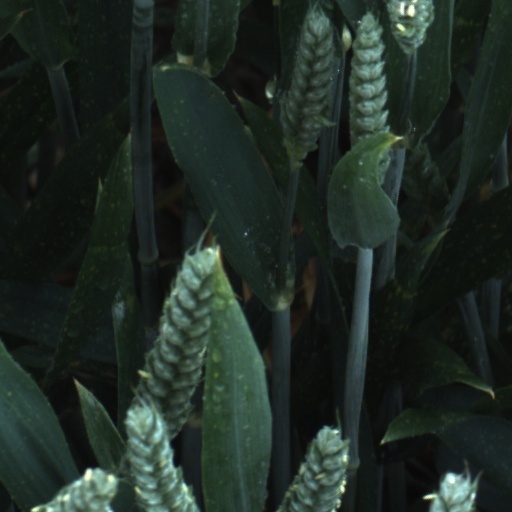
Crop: wheat